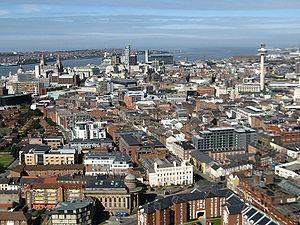
Liverpool [livœʁpul] est une cité et un district métropolitain du Merseyside dans la région de l'Angleterre du Nord-Ouest sur la rive est et nord de l'estuaire du fleuve Mersey. La ville faisait partie du comté du Lancashire jusqu'en 1974 avant la formation du comté de Merseyside.